Mike Griffiths (British Army officer)

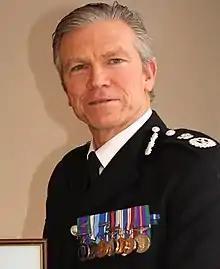

Michael Trevor Griffiths is a retired British police officer who served as Chief Constable and Chief Executive of the Civil Nuclear Constabulary from 2013 until 2019; prior to which, he was an officer of the British Army who retired as a Brigadier.